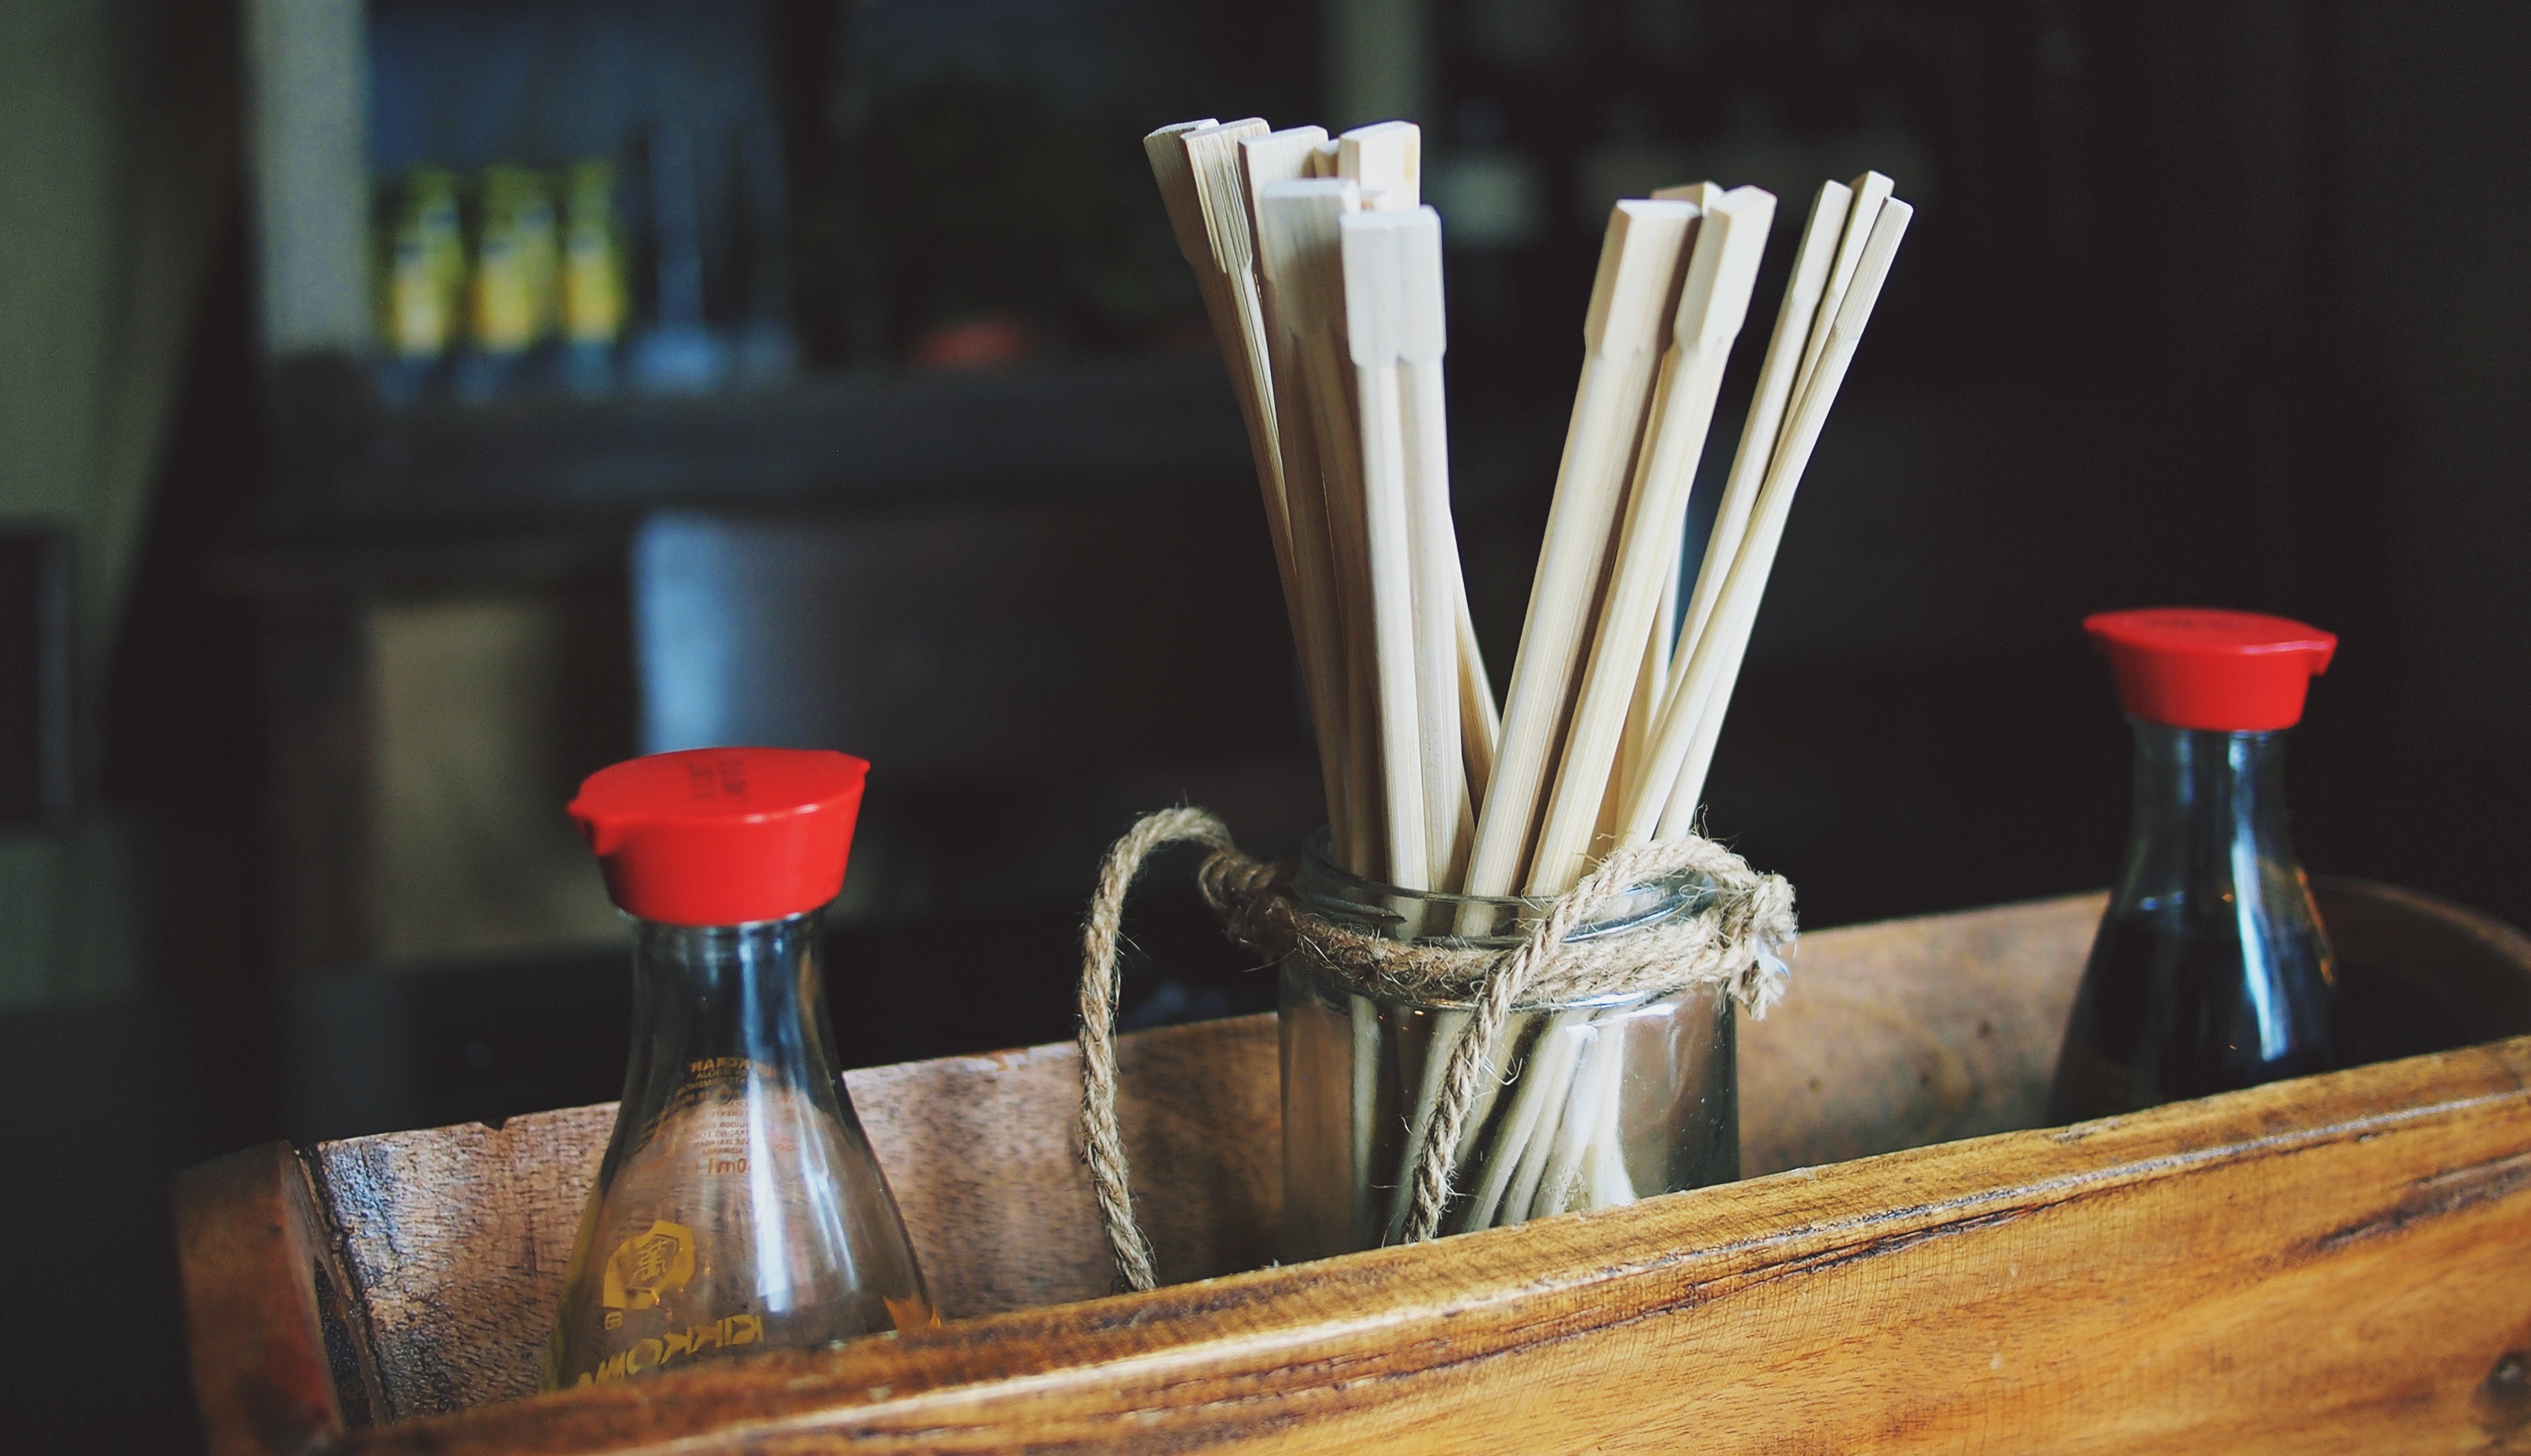
table, wood, wine, restaurant, meal, drink, lighting, still life, painting, sushi, chopsticks, still life photography, soy sauce